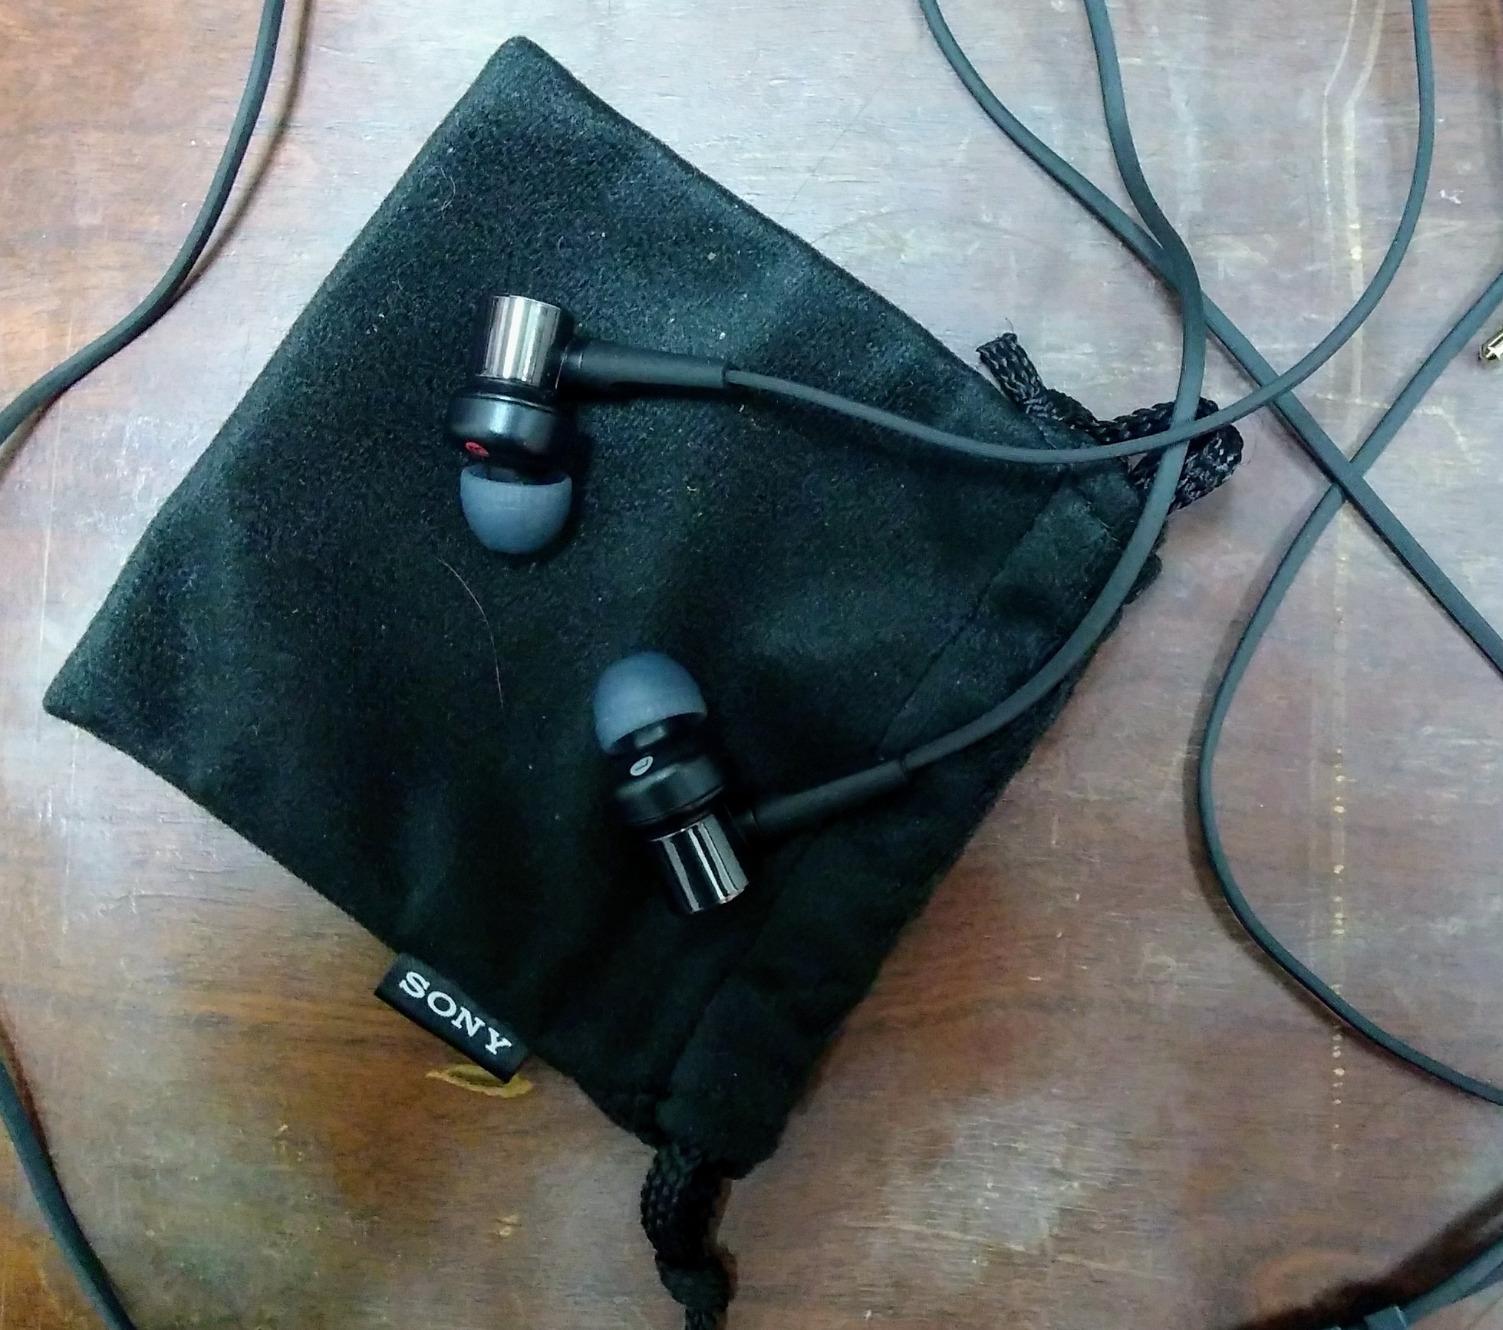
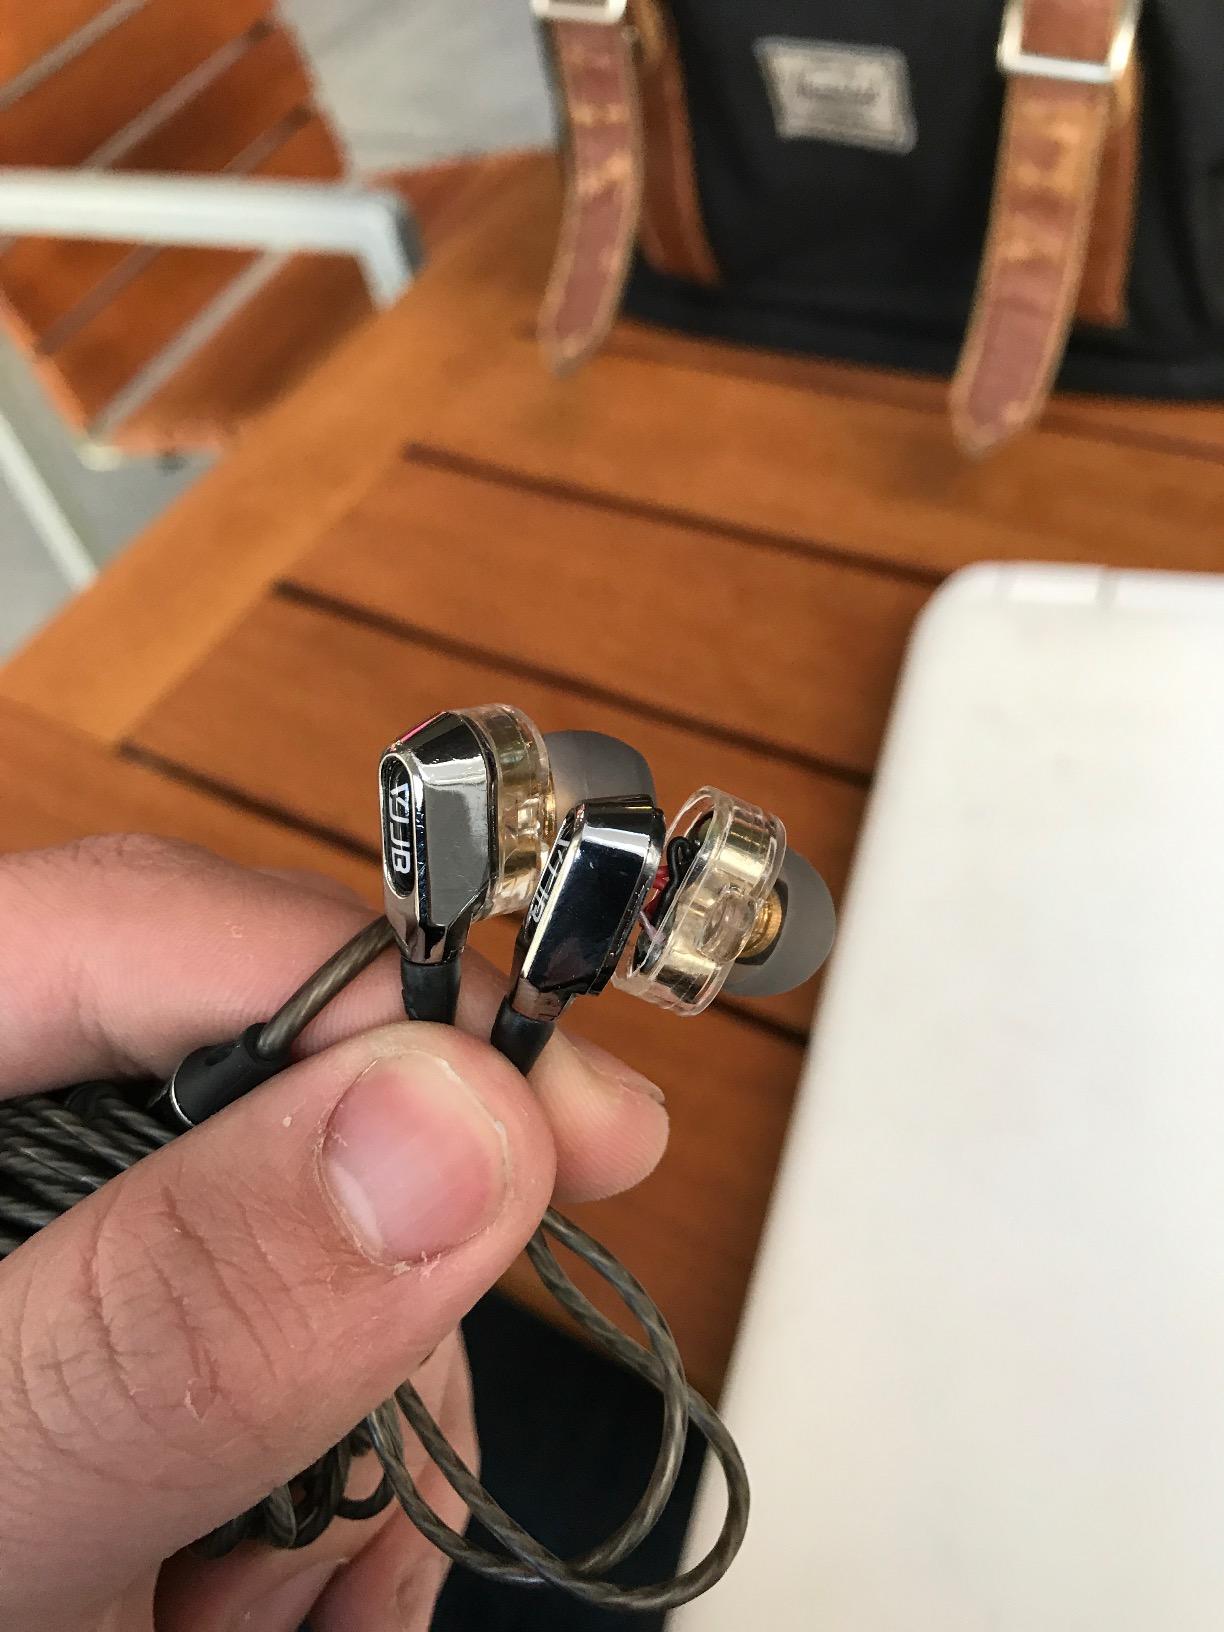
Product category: headphones
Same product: no